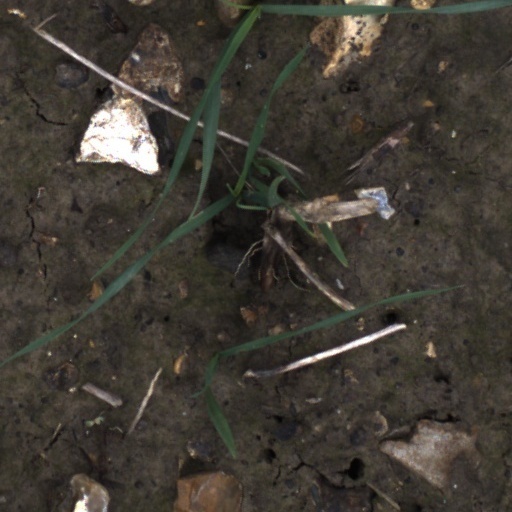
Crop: wheat